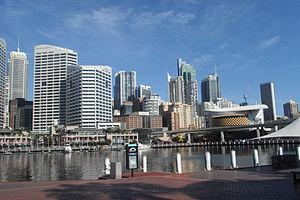
Centre de Sydney
Un quartier d'affaires est le terme désignant le pôle commercial ou financier et souvent géographique d'une ville. En Amérique du Nord, où se trouvent quelques-uns des plus anciens de ces quartiers, le terme le plus couramment employé est Central Business District ; on parle également de « downtowns ».